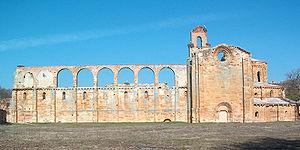
Cet article liste les abbayes cisterciennes actives ou ayant existé. Il s'agit des abbayes de religieux appartenant à l'ordre cistercien. Les pays cités sont considérés dans leurs frontières actuelles.